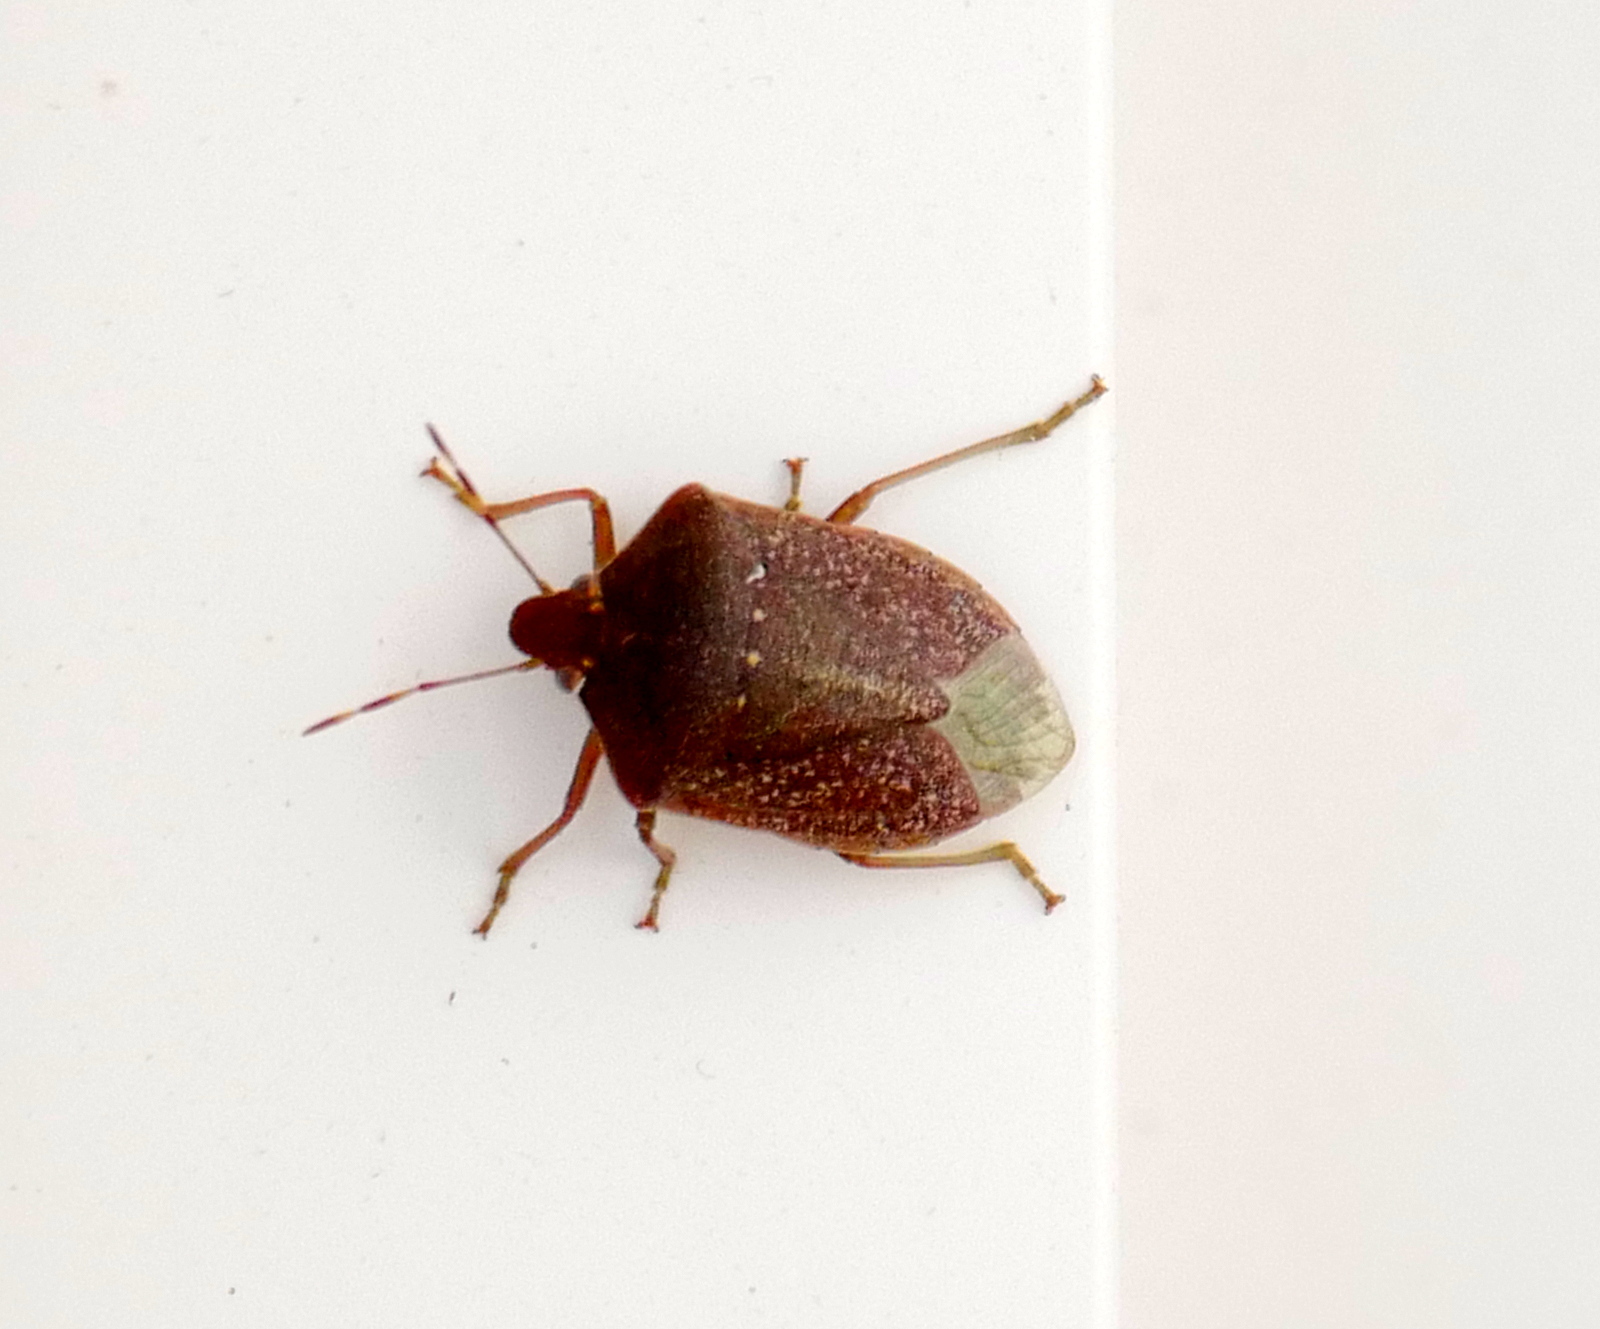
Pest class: stink_bug